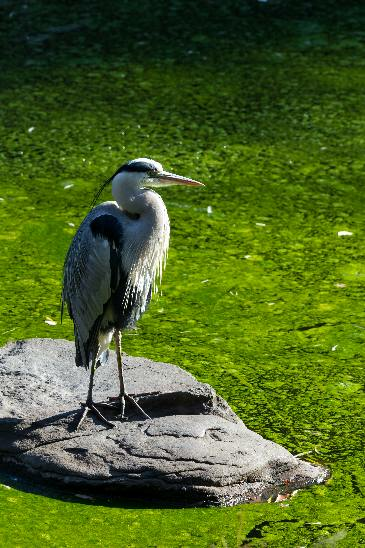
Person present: No